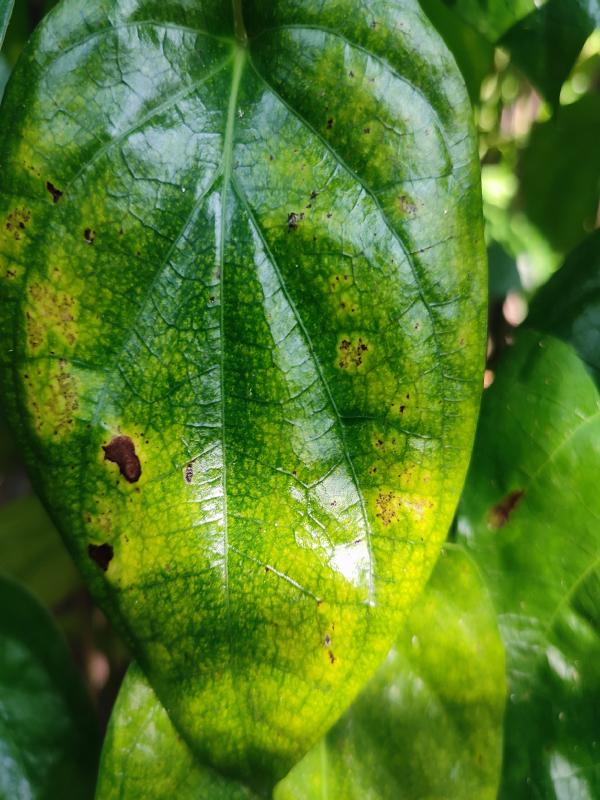
Label: Bacterial_Leaf_Disease